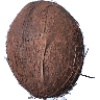
Label: cocos